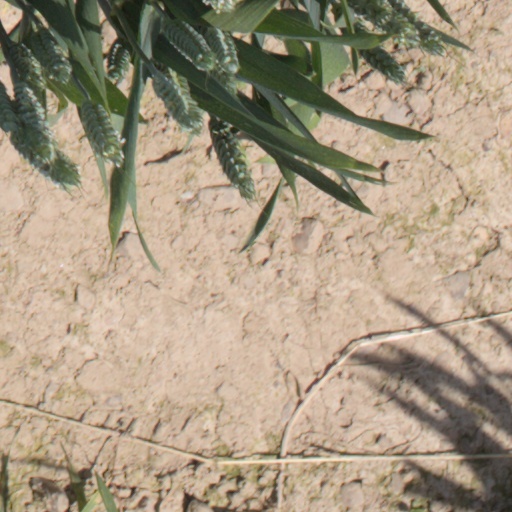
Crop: wheat